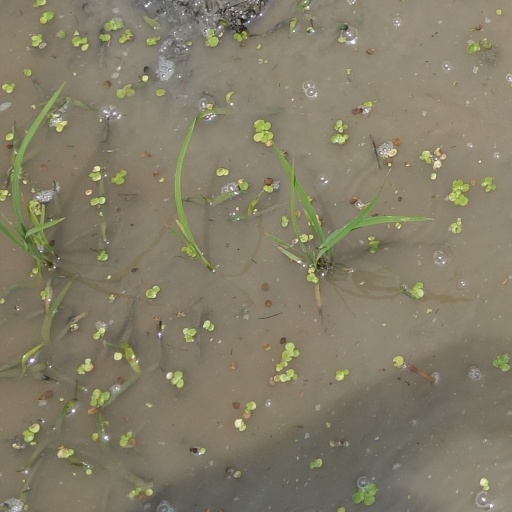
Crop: rice